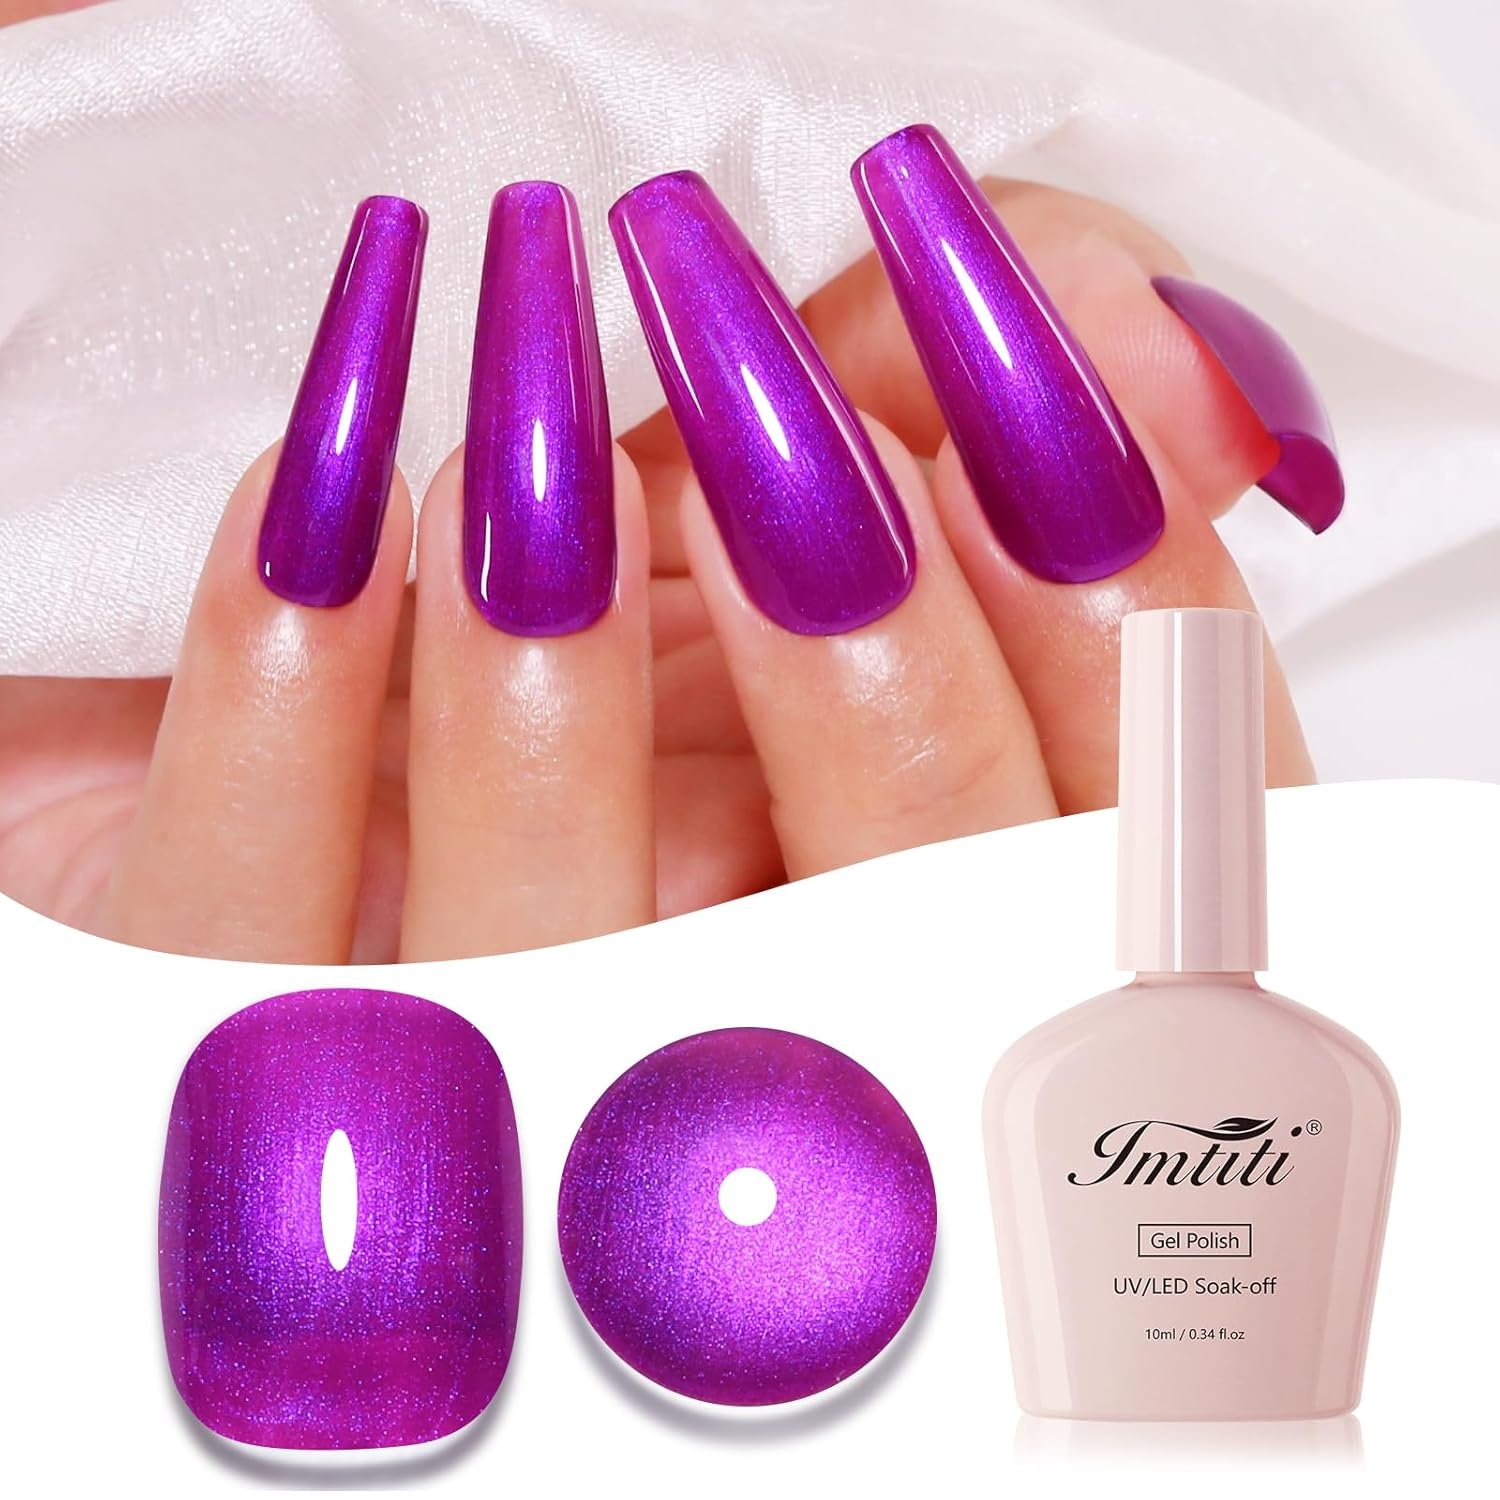
Imtiti Pearl Gel Nail Polish, Rose Purple Glitter Pearl Gel Polish Diamond Shimmer Sparkle Soak Off UV LED Nail Gel Polish Autumn Winter Gel Polish Manicure Gel Nail Kit 10ML
Overview Brand : Imtiti Color : Rose Purple Glitter Pearl Liquid Volume : 1E+1 Milliliters Special Feature : Long Wearing, Low Odor Type : gel Item Form : Gel Material Type Free : Free From Harsh Chemicals and Allergens Finish Type : Glossy Material Feature : Non-Toxic Age Range (Description) : Adult About this item Rose Purple Pearl Glitter Gel Polish: Glitter gel nail polish is an easy way to add sparkle to any look. This elegant and sparkly rose purple pearl glitter gel polish is perfect for all kinds of occasions. Reminder: Need to be cured under UV or LED Lamp for 60-121s. Must apply with Base Gel and Top Coat(not including). With proper application,Crafted to offer a high saturation and high gloss finish that lasts up to 21+ days. Smooth & Easy Application: This nail gel polish go on smoothly with no streaking, self leveled quickly. Its brush provides smooth coverage, not only suitable for professional nail salons, but also for beginner. Health & Low Odor:It a healthy nail gel with low odor, safe for your nails.Reducing the risk of nail damage and keeping the odor minimal.Keep them away from the pregnant and kids. WARNING: These nail polish set may cause an allergic reaction by skin contact. If there is any incident, contact the doctor immediately. Stop using the product if redness and itching develop. Keep out of the reach of children.
Brand: Imtiti
Category: Health & Beauty > Personal Care > Cosmetics > Nail Care > Nail Polishes